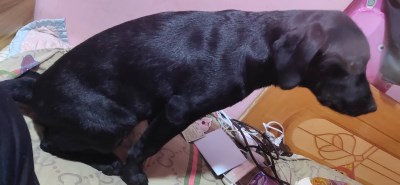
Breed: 3580-n000122-Labrador_retriever